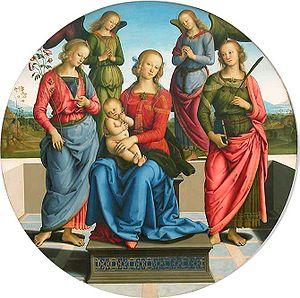
Andrea di Aloigi di Apollonio da Assisi ou Andrea Aloigi dit L'Ingegno est un peintre italien de la première Renaissance, qui a été actif de 1484 à 1501. Il est né Assisi en 1480 et décédé en 1521.
La Vierge et l'Enfant entourés de deux anges, sainte Rose et sainte Catherine est une peinture religieuse du Pérugin exécuté en collaboration avec Andrea Aloigi, un tondo datant de 1490-1492 environ, conservée au Musée du Louvre à Paris.
Cette page est une liste d'œuvres du Pérugin.